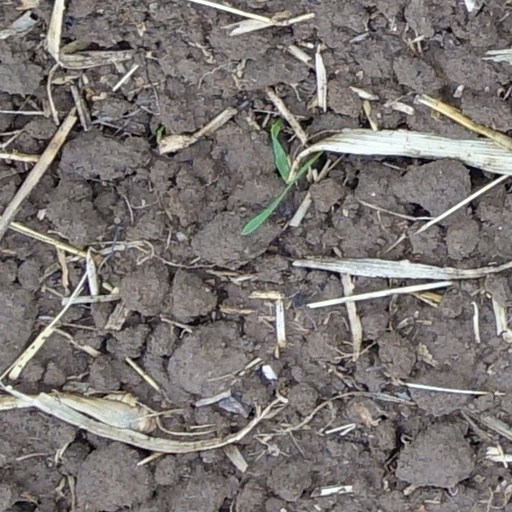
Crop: wheat